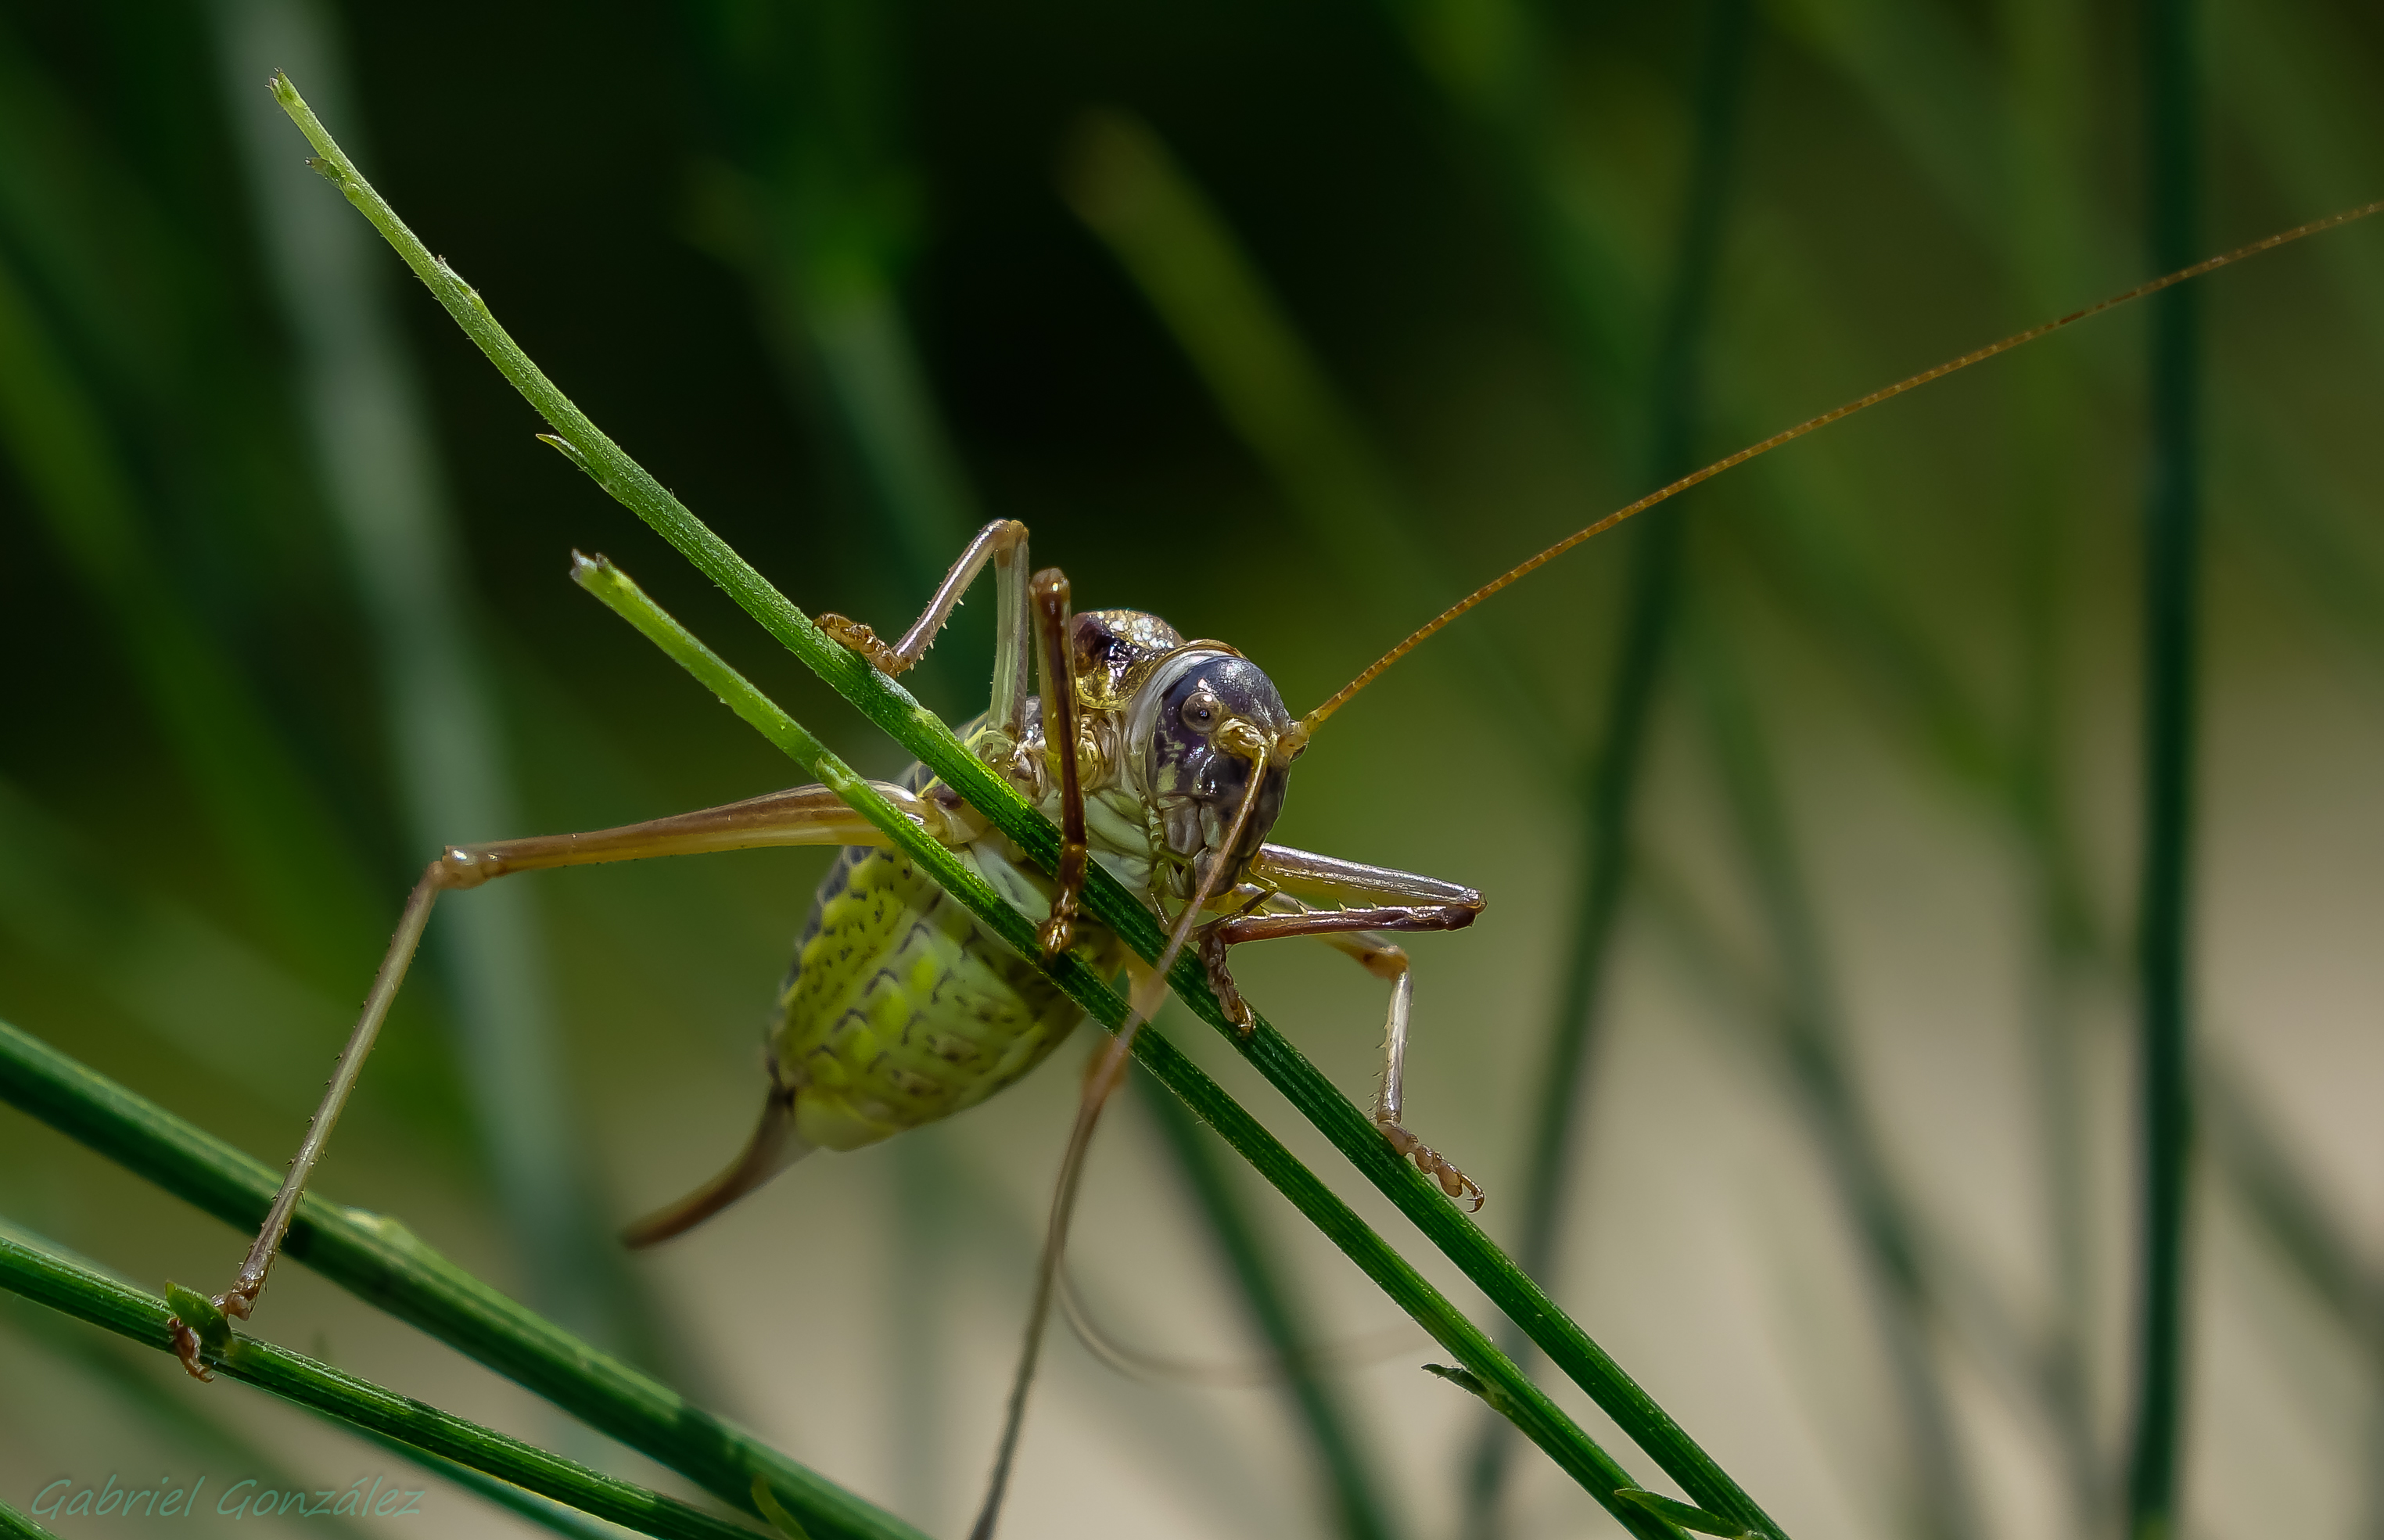
nature, photography, green, insect, macro, fauna, invertebrate, close up, animals, dragonfly, naturaleza, damselfly, grasshopper, locust, ggl1, gaby1, xovesphoto, animales, sonyrx10, rx10, gphoto, xelodegalicia, macro photography, arthropod, gabrielcoru a, plant stem, dragonflies and damseflies, net winged insects, cricket like insect